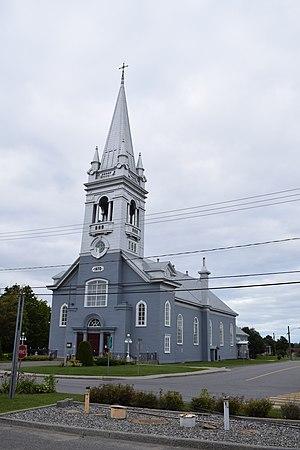
Église de Saint-Narcisse-de-Beaurivage, Québec
Saint-Narcisse-de-Beaurivage est une municipalité de paroisse dans la municipalité régionale de comté de Lotbinière au Québec, située dans la région administrative de Chaudière-Appalaches. Elle est nommée de l'évêque Narcisse de Jérusalem et du bienfaiteur Narcisse Dionne. L'érection canonique de la paroisse de Saint-Narcisse a eu lieu le 16 mai 1872, mais des colons y habitaient depuis 1830, alors que le territoire actuel de Saint-Narcisse faisait partie des paroisses limitrophes de Saint-Gilles, Saint-Patrice, Saint-Lambert et Saint-Bernard.